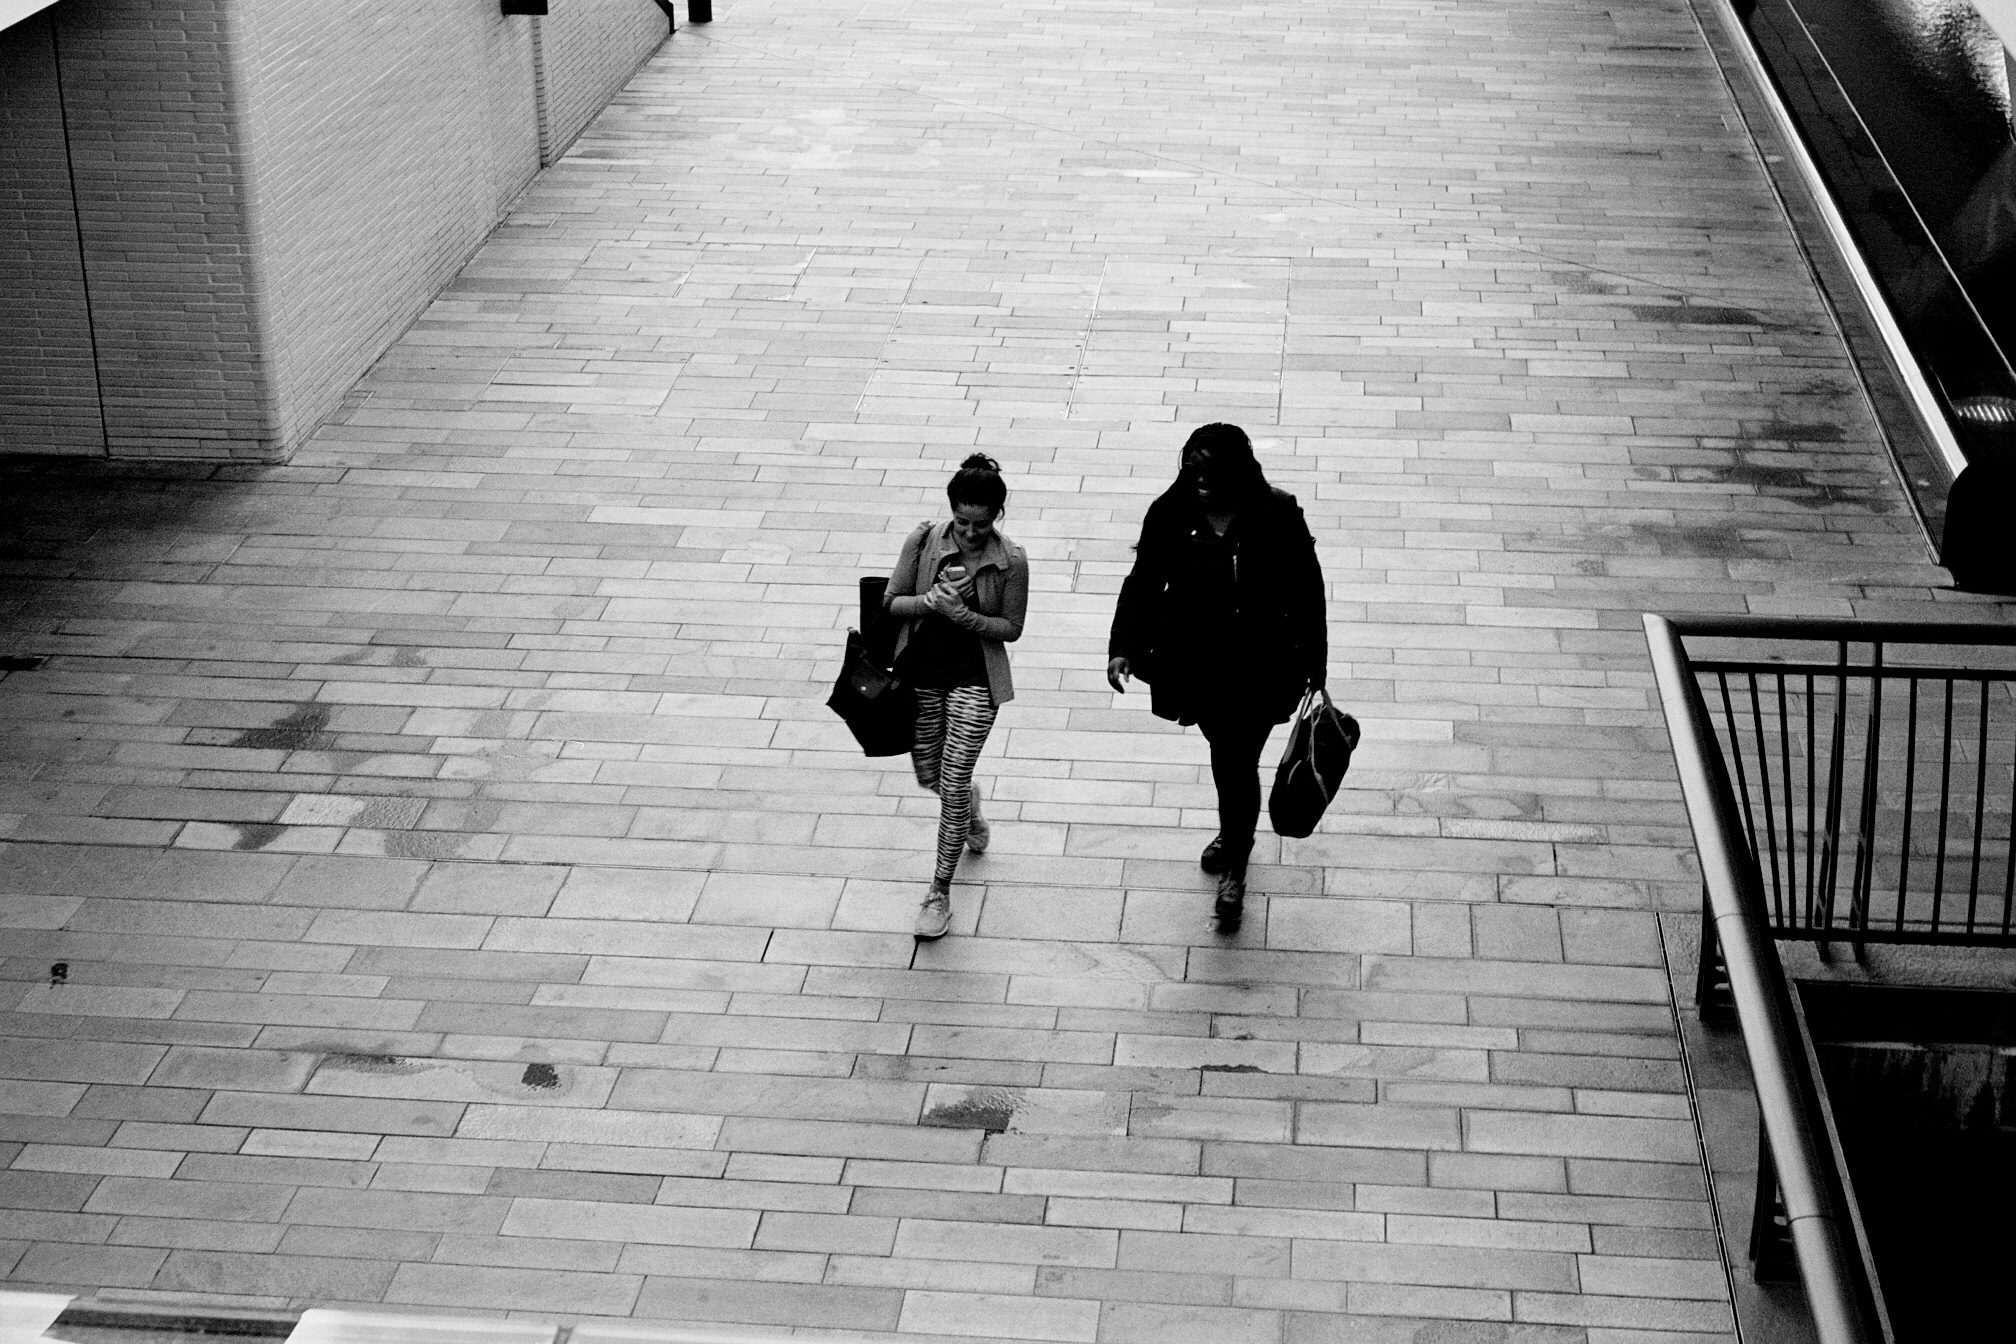
black and white, road, white, street, photography, grain, city, film, analog, explore, portrait, sitting, shadow, black, monochrome, streetphotography, flickr, bw, candid, creativecommons, 50mm, 35mm, infrastructure, photograph, snapshot, schweiz, switzerland, fotografie, sw, weiss, schwarz, zurich, grainy, shape, snap, leica, moment, strassenfotografie, unposed, decisive, flickriver, streettog, tog, scout, 35mmfilm, analogue, ilfordxp2, decisivemoment, lefteye, leicam6, summicron50mm, primelens, portraitscene, lefteyed, bestcamera, skancheli, riccapucho, monochrome photography, human positions